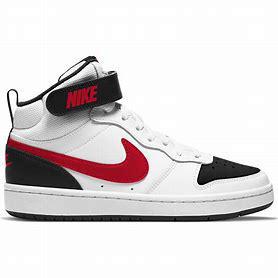
Brand: Nike
Model: Court Borough Mid 2